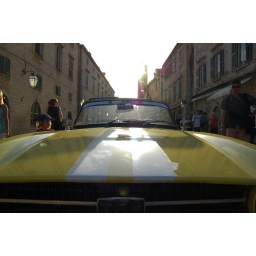
Triumph TR6 on an old car rally, parked up in the main street of Dubrovnik